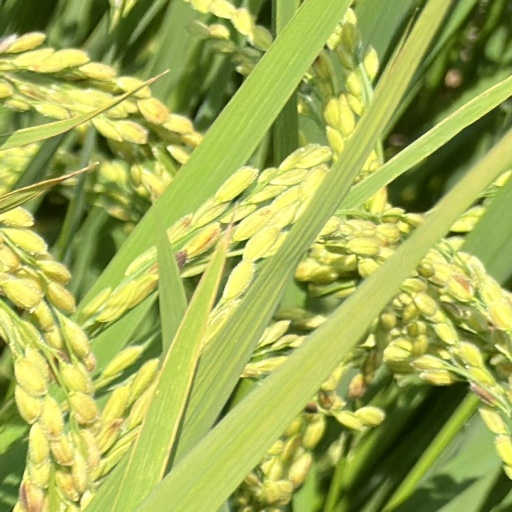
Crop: rice